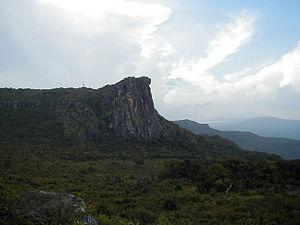
Le mont Loura, qui culmine à 1 515 mètres d'altitude, est une montagne de Guinée et constitue le point culminant du massif du Fouta-Djalon.
Malgré ses importantes ressources potentielles, l'économie de la Guinée est restée très fragile et dépendante de la bauxite et de l'agriculture.
La Guinée, en forme longue la république de Guinée, est un pays d’Afrique de l'Ouest. Riche en ressources naturelles, elle est surnommée le « château d'eau de l'Afrique » et possède le tiers des réserves mondiales de bauxite, elle est surnommée le « scandale géologique ». Elle prend son indépendance de la France le 2 octobre 1958, ce qui en fait le premier pays de l'Afrique française subsaharienne à le faire.